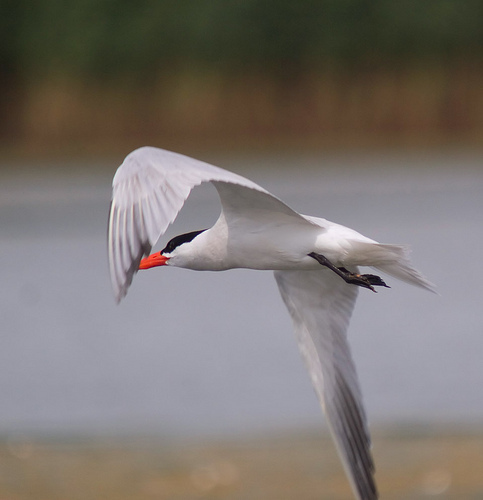
as large as a big gull, the caspian tern is the largest tern in the world. its large coral red bill makes it one of the most easily identified
this bird has a white wing, a black crown, and a bright orange bill.
this medium sized grey bird has large grey feathers, a black and white head and a long orange beak.
a smooth, white bird with an orange bill and black crown.
a large white bird with a black head, big wings, and an orange beak.
this colorful bird has a white belly and breast, two white wingbars, and black tarsus and feet.
this large bird has a white belly and a bright orange bill.
a medium-sized bird, primarily white with a black crown and light gray primary feathers, with an large orange tapered bill,the bird has a black crown, orange bill and white belly.
a bird with a long wings, black tarsus and feet and the bill is orange, long and curved downwards
Species: Caspian Tern